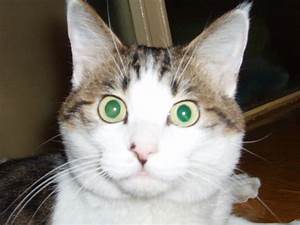
Label: cat